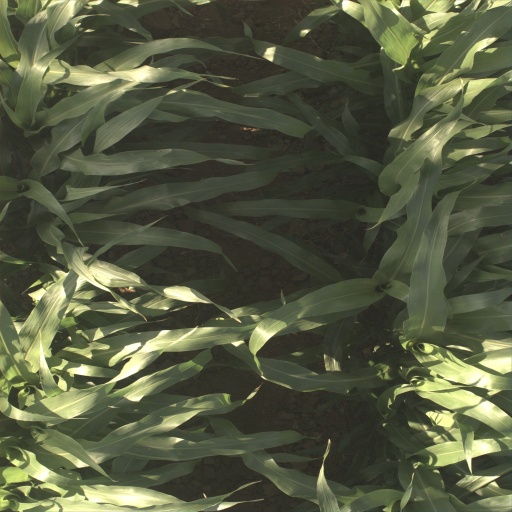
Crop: sorghum